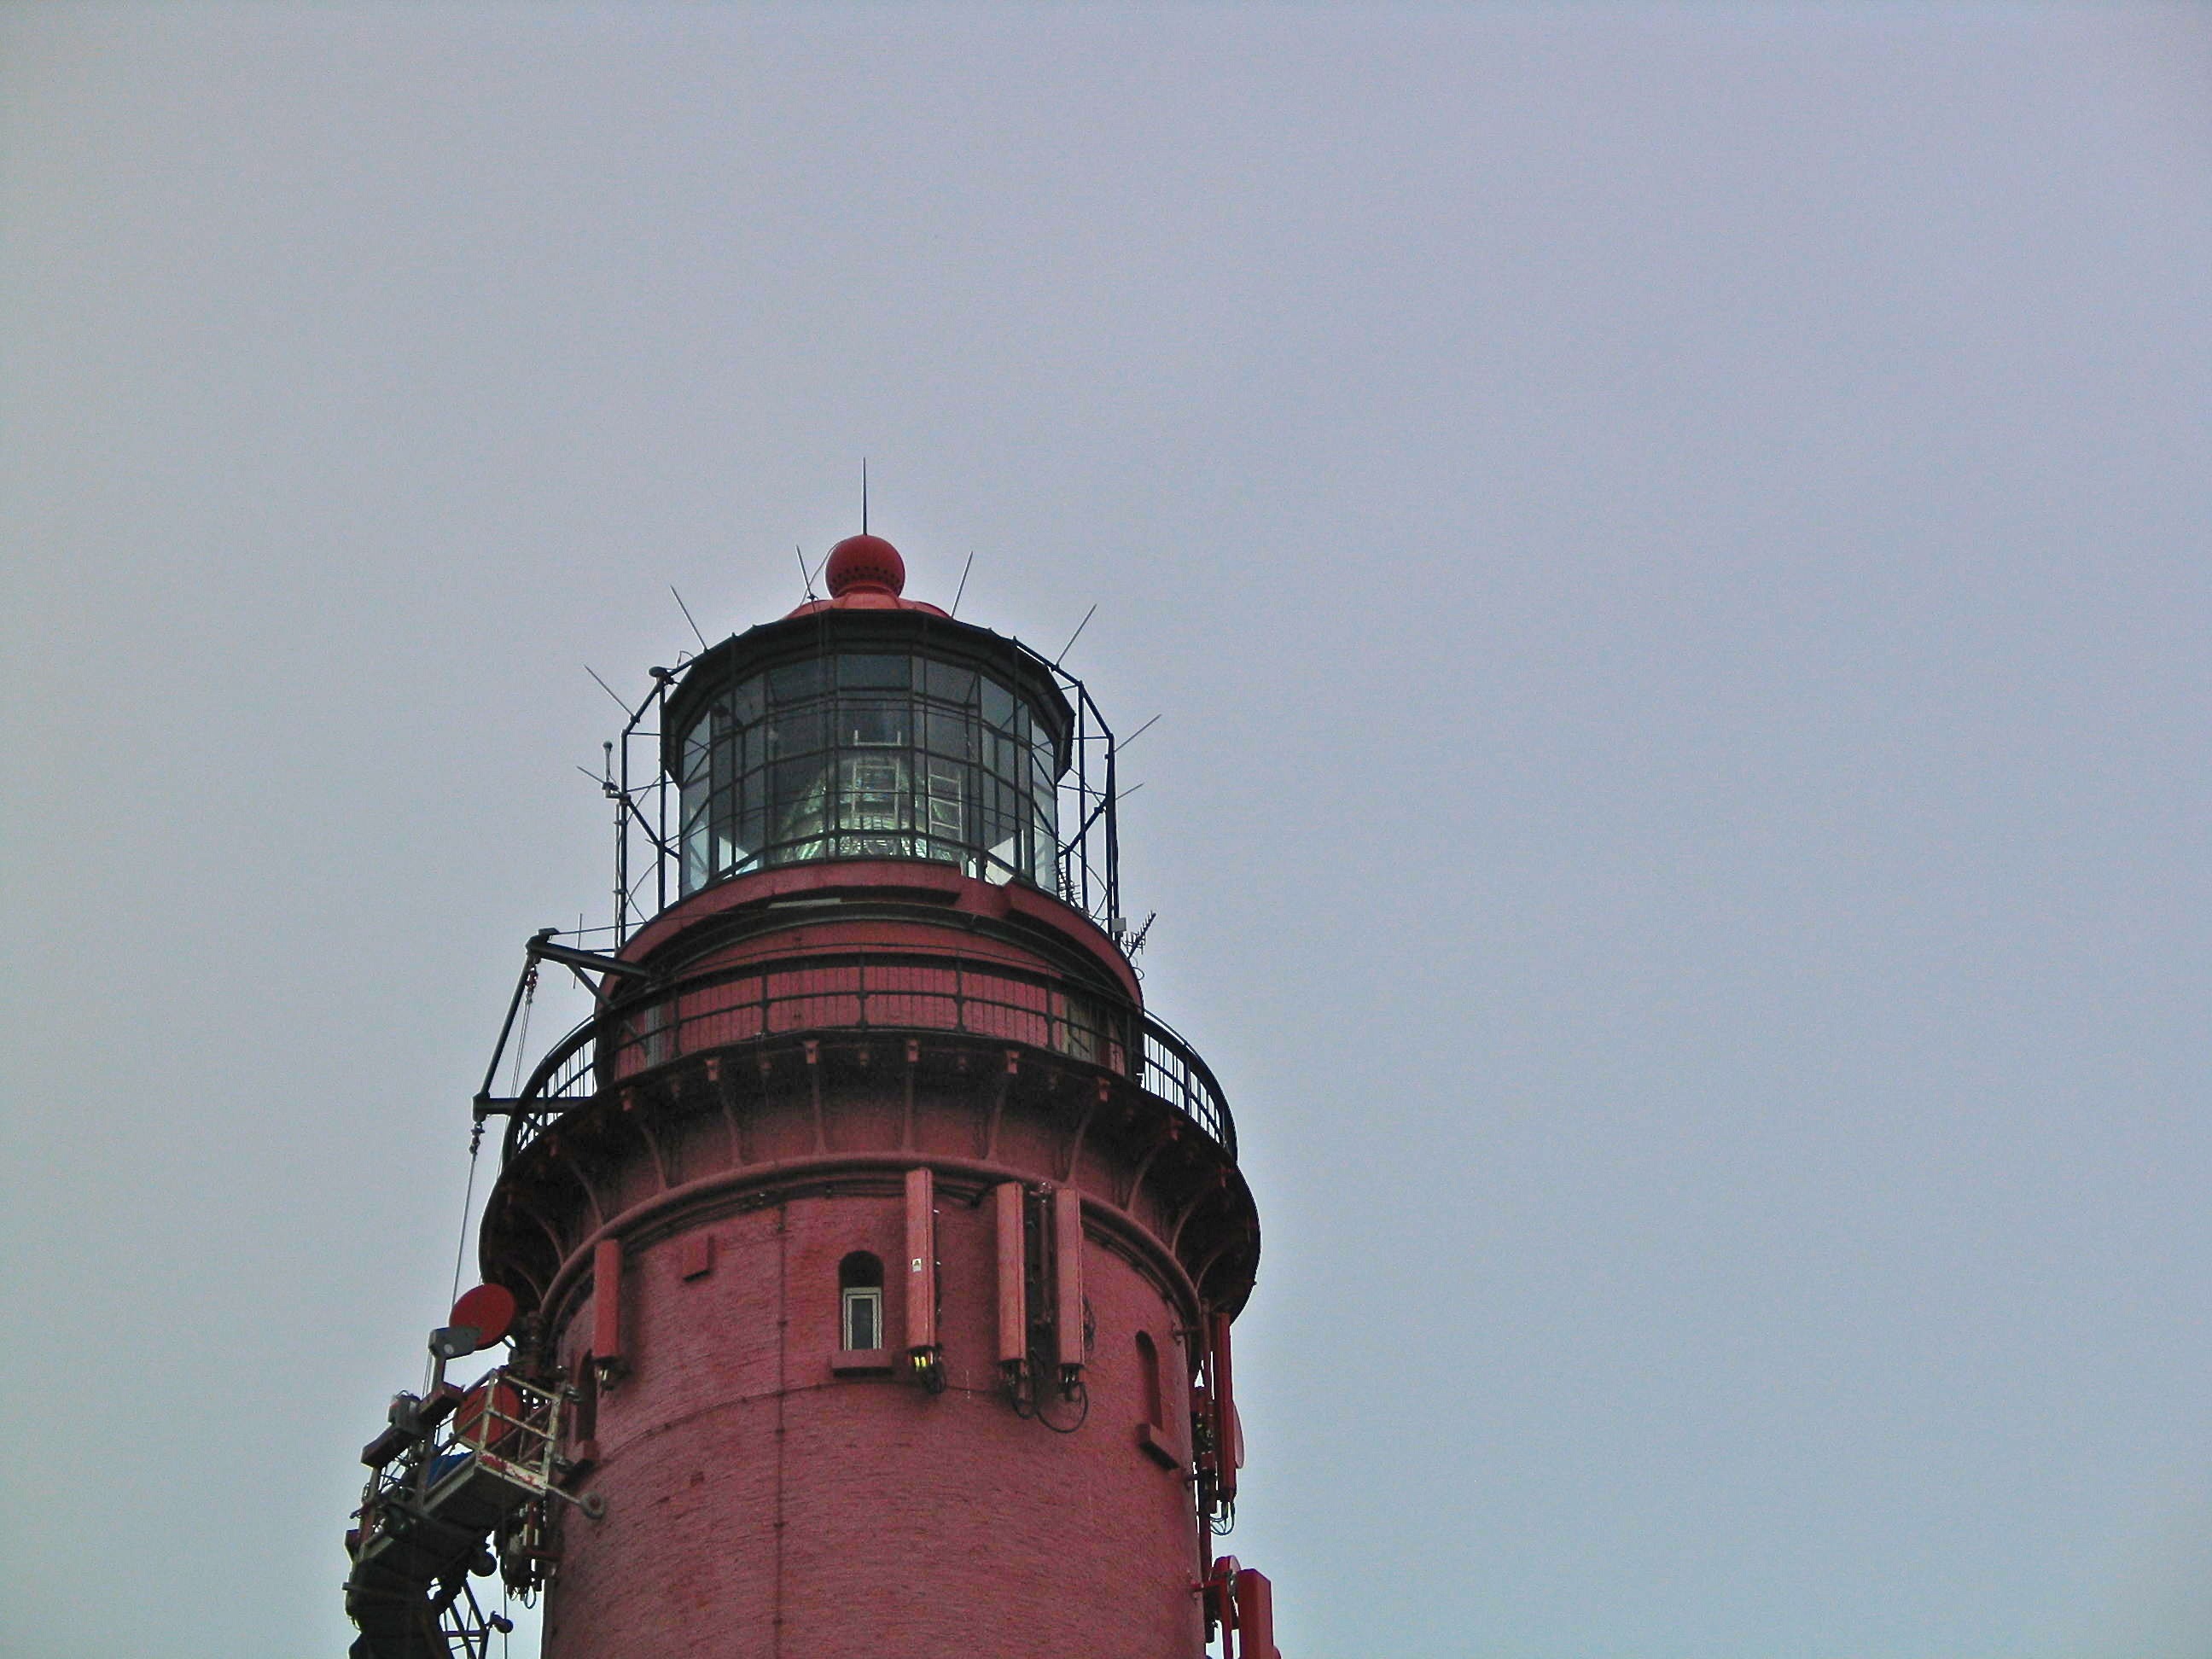
coast, lighthouse, red, tower, island, steeple, north sea, control tower